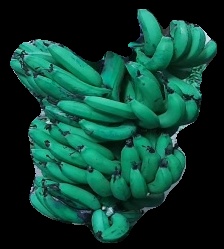
Variety: pachbale
Grade: grade3